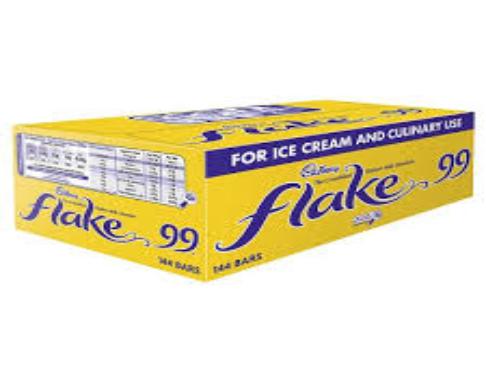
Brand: Chocolate Flakes
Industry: Food